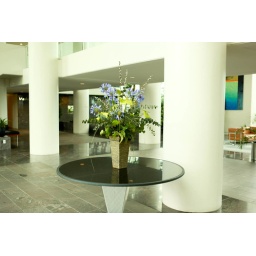
A nice arrangement of violet flowers on the table, sitting in the lobby. It made me think of grandma!